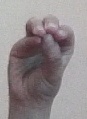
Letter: ha